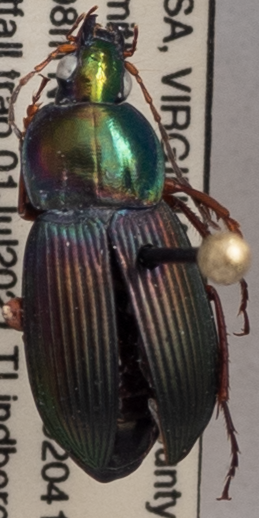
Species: Poecilus lucublandus
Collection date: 2021-07-01
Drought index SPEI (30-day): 0.192
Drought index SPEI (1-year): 0.174
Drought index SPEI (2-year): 0.022